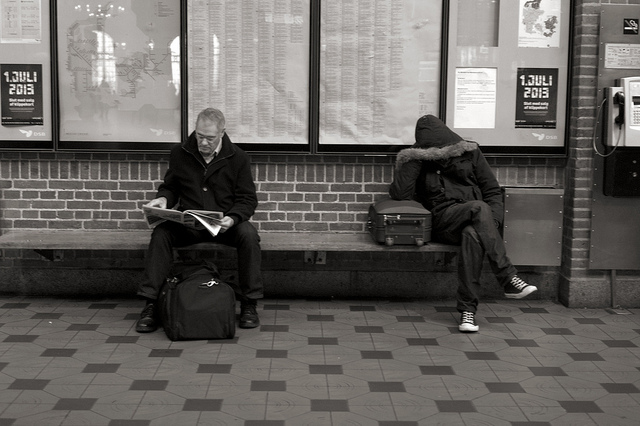
Two people are sitting on a bench waiting for a bus.